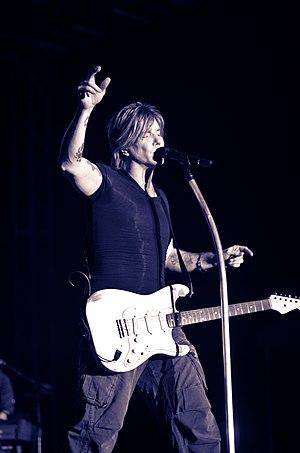
John Joseph Theodore « Johnny » Rzeznik, né le 5 décembre 1965, à Buffalo, est un chanteur, compositeur et musicien américain.